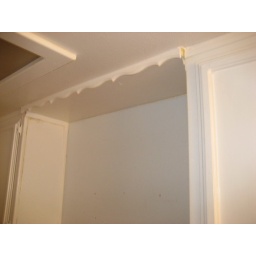
trim above the kitchen sink